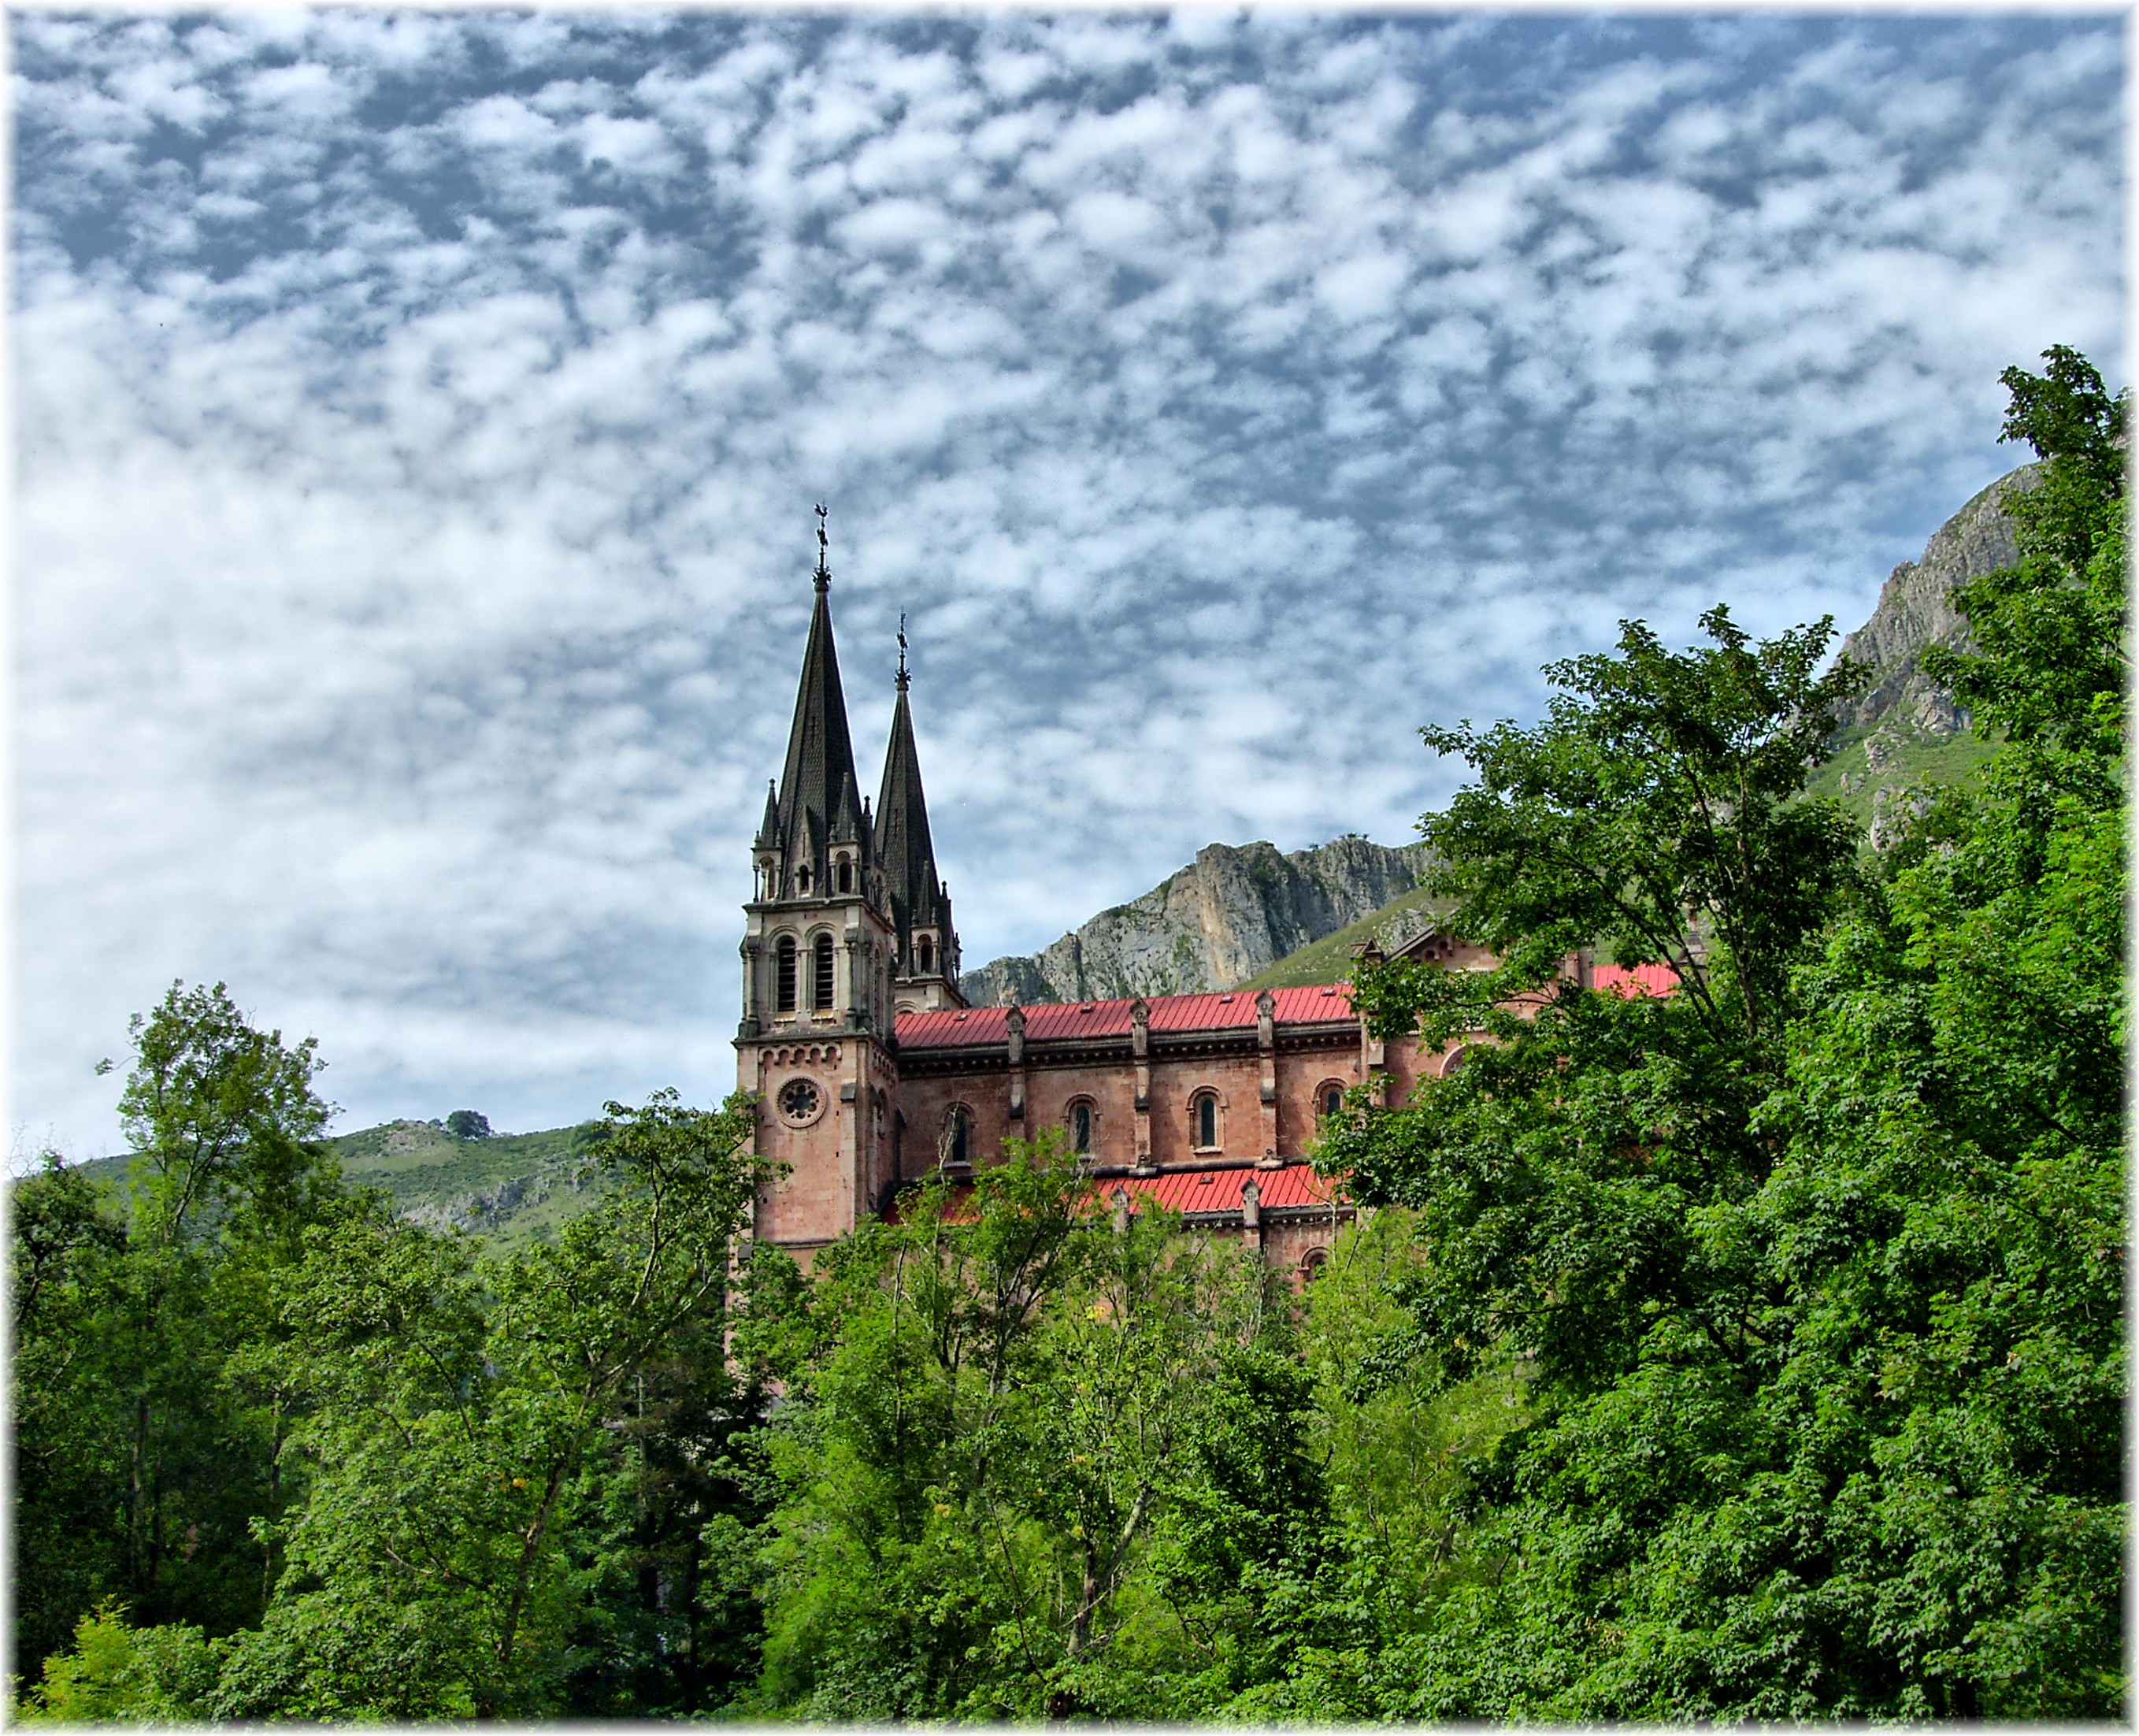
building, chateau, europe, tower, castle, landmark, tourism, place of worship, spain, espagne, monastery, arquitectura, europa, monumento, iglesia, cielo, nubes, piedra, edificios, espanha, basilica, estate, pedra, espana, montana, asturias, igrexa, arquitecture, iglesias, igrexas, ceos, monumentos, covadonga, rural area, ceo